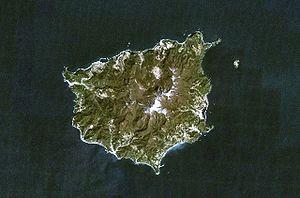
Les rochers Liancourt, également appelés Dokdo en coréen ou Takeshima en japonais, sont un petit groupe d'îlots situé en mer du Japon, contrôlés de facto par la Corée du Sud mais revendiqués par le Japon. Faisant l'objet d'un contentieux non résolu entre les deux pays, ils sont aujourd'hui rattachés par l'administration de la Corée du Sud à l'île d'Ulleungdo, distante de 87 km, dans la région du Gyeongsang du Nord, et par le Japon à la commune d'Okinoshima, dans l'archipel Oki, distant de 157 km, dans la préfecture de Shimane. Ces îlots ont été la cible de bombardements d’entraînement de l'armée américaine qui ont causé la mort de 30 pêcheurs le 8 juin 1948.
Ulleung-do est une île de Corée du Sud située dans la mer du Japon ou mer de l'Est. Les Japonais la connaissent sous les noms de Matsu Shima ou de Utsuryo To. Elle est aussi connue sous le nom de Dagelet pour les Européens, du nom de Joseph Lepaute Dagelet, scientifique français. C'est une île d'origine volcanique située à 120 km à l'est de la péninsule coréenne. Elle compte 10 000 habitants pour une superficie de 73,15 km² soit 137 hab/km². C'est un stratovolcan qui culmine à une altitude de 984 m au Seonginbong. L'île est composée essentiellement de trachyandésite. La dernière éruption majeure s'est produite il y a 9 350 ans, elle a atteint un indice d'explosivité de 6 et a déposé des éjectas jusqu'à Honshu à plus de 800 km de distance tout en formant une caldeira au sommet.
Jukdo est une petite île située à 2 km à l'est de l'île Ulleungdo dans la mer du Japon.Il était autrefois également connu sous le nom de Jukseodo en Corée et en Chine et sous le nom de Boussole Rock ou Ou-san en Europe.